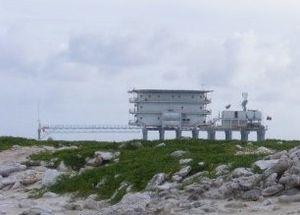
Le phare de Isla de Aves est un phare actif situé sur l'Isla de Aves, dans les Dépendances fédérales au Venezuela.